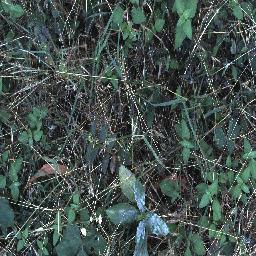
Label: snake_weed